The Parson of Panamint (1941 film)

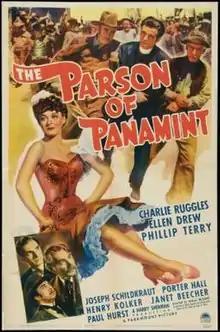
Theatrical release poster

The Parson of Panamint is a 1941 American western film directed by William C. McGann and written by Adrian Scott and Harold Shumate. The film stars Charlie Ruggles, Ellen Drew, Phillip Terry, Joseph Schildkraut, Porter Hall and Henry Kolker. The film was released on July 25, 1941, by Paramount Pictures.